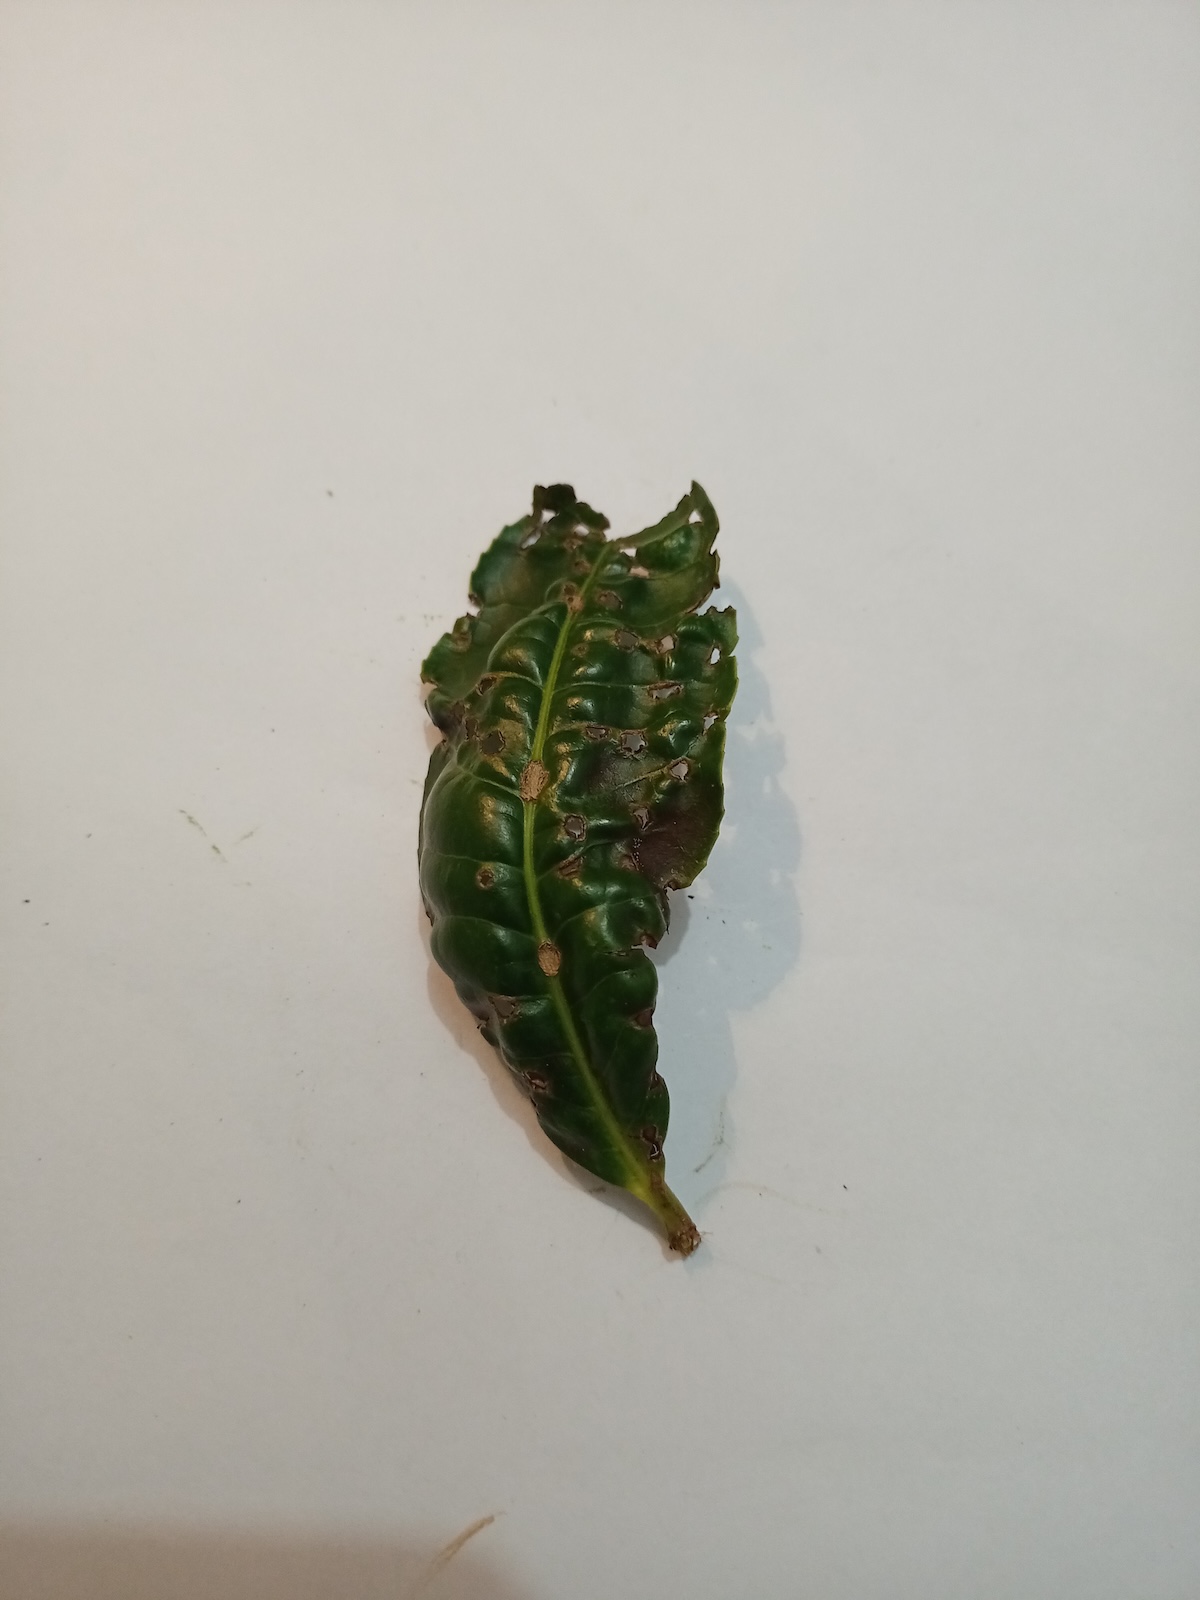
Label: Green mirid bug